Abe Bonnema

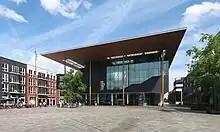
Fries Museum in Leeuwarden

Bonnema has left a legacy to the city of Leeuwarden under certain conditions (executory bequest). The money had to be spent on a new accommodation for the Fries Museum. This new museum had to be built on the Zaailand and the design had to be made by Hubert-Jan Henket in collaboration with his architectural firm Bonnema Architects. The building has been realized and was opened in 2013.